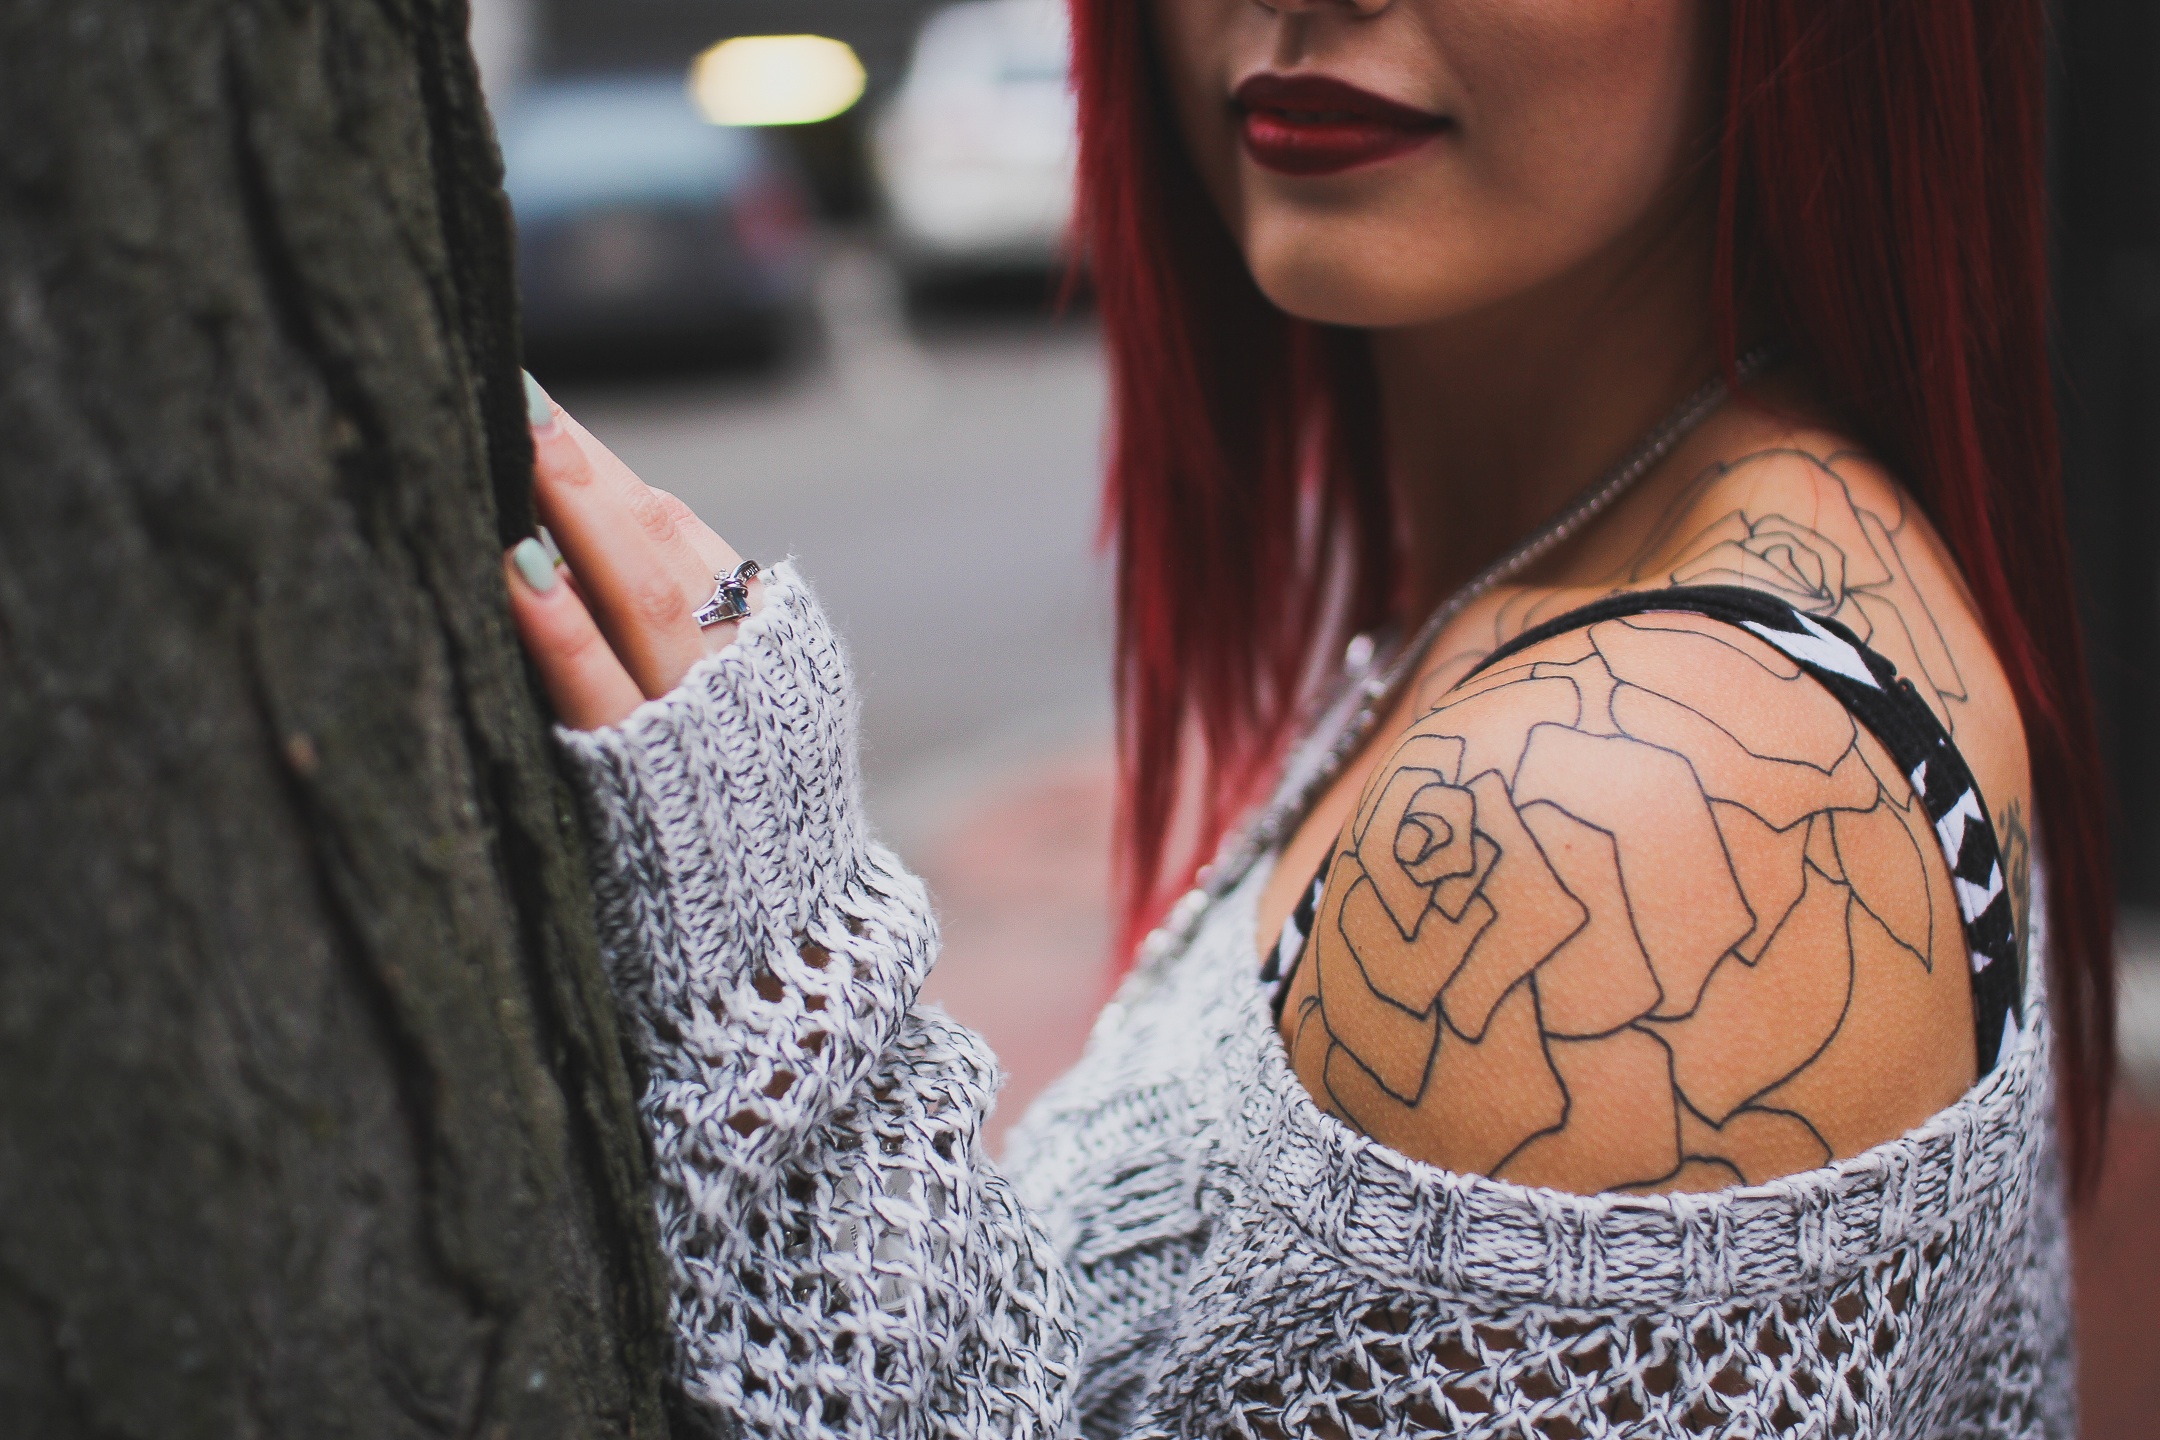
hand, girl, woman, photography, leg, model, spring, red, tattoo, color, fashion, lady, arm, human body, dress, head, skin, beauty, photo shoot